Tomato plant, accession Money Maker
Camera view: tilt-top (135 deg); turntable rotation: 120 degrees
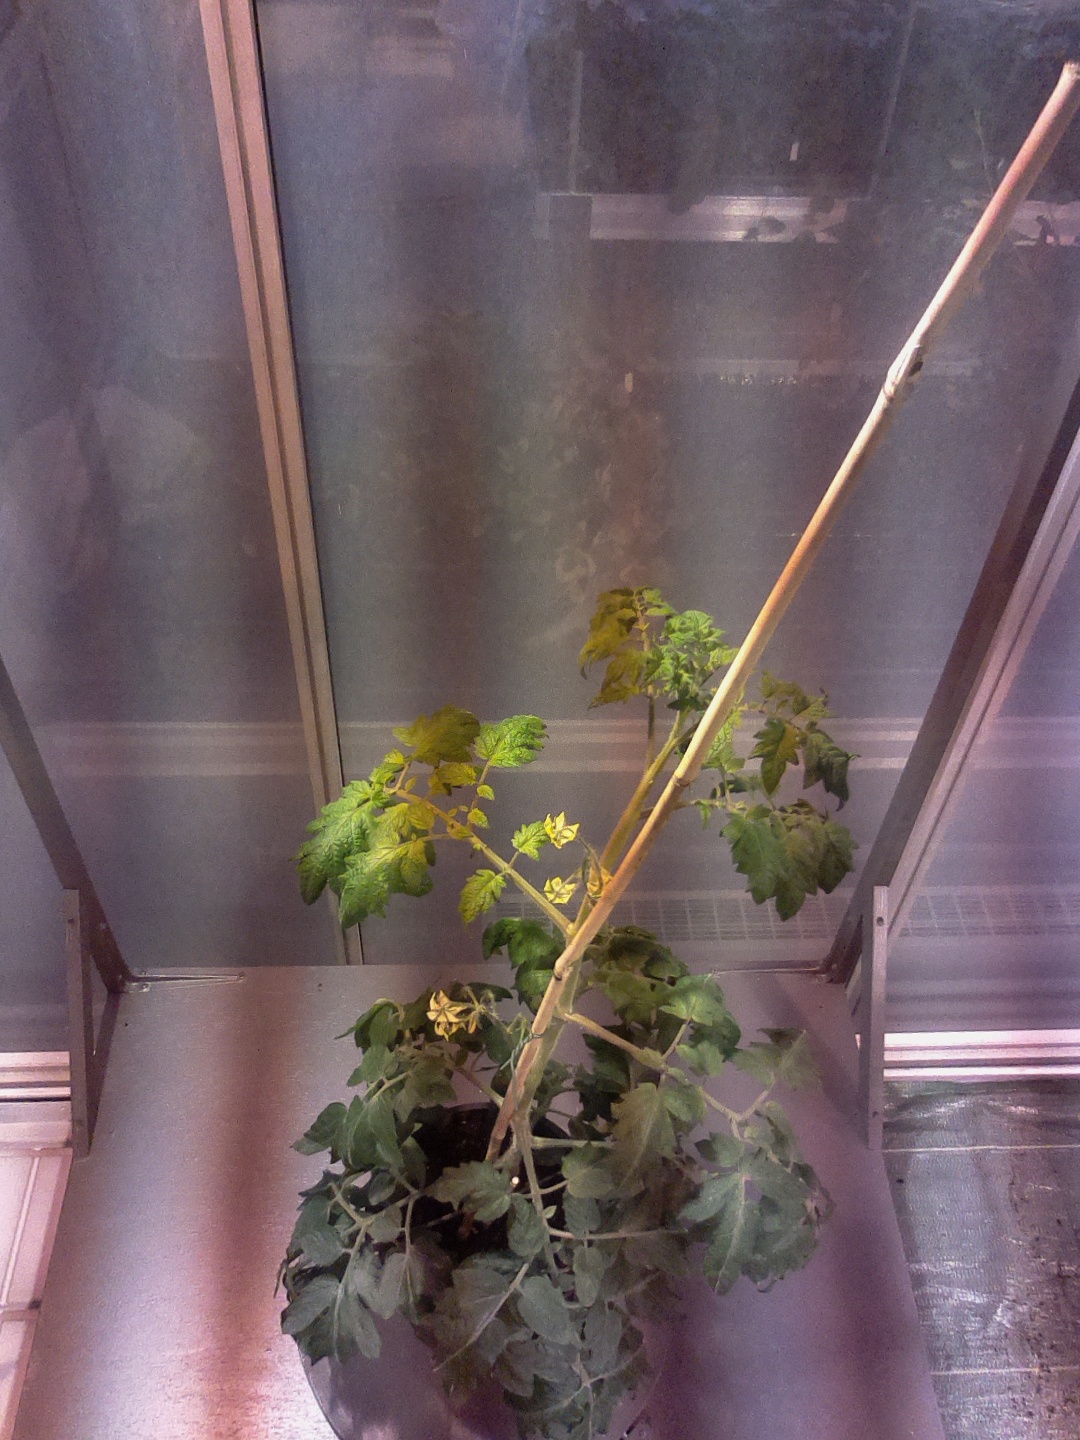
BBCH growth stage 66: Full flowering, 60%-70% of flowers open, more petals falling